Alabama State Route 143

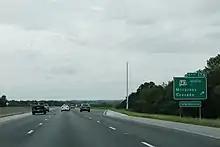
A highway sign depicting AL 143 being exit 176 on I-65.

State Route 143 (SR 143) is a north–south state highway in the central part of the U.S. state of Alabama, extending north from Interstate 65 (I-65) and U.S. Route 82 (US 82) northwest of Montgomery to US 31 near Clanton. It parallels I-65, traveling through Millbrook, Elmore, and Deatsville.